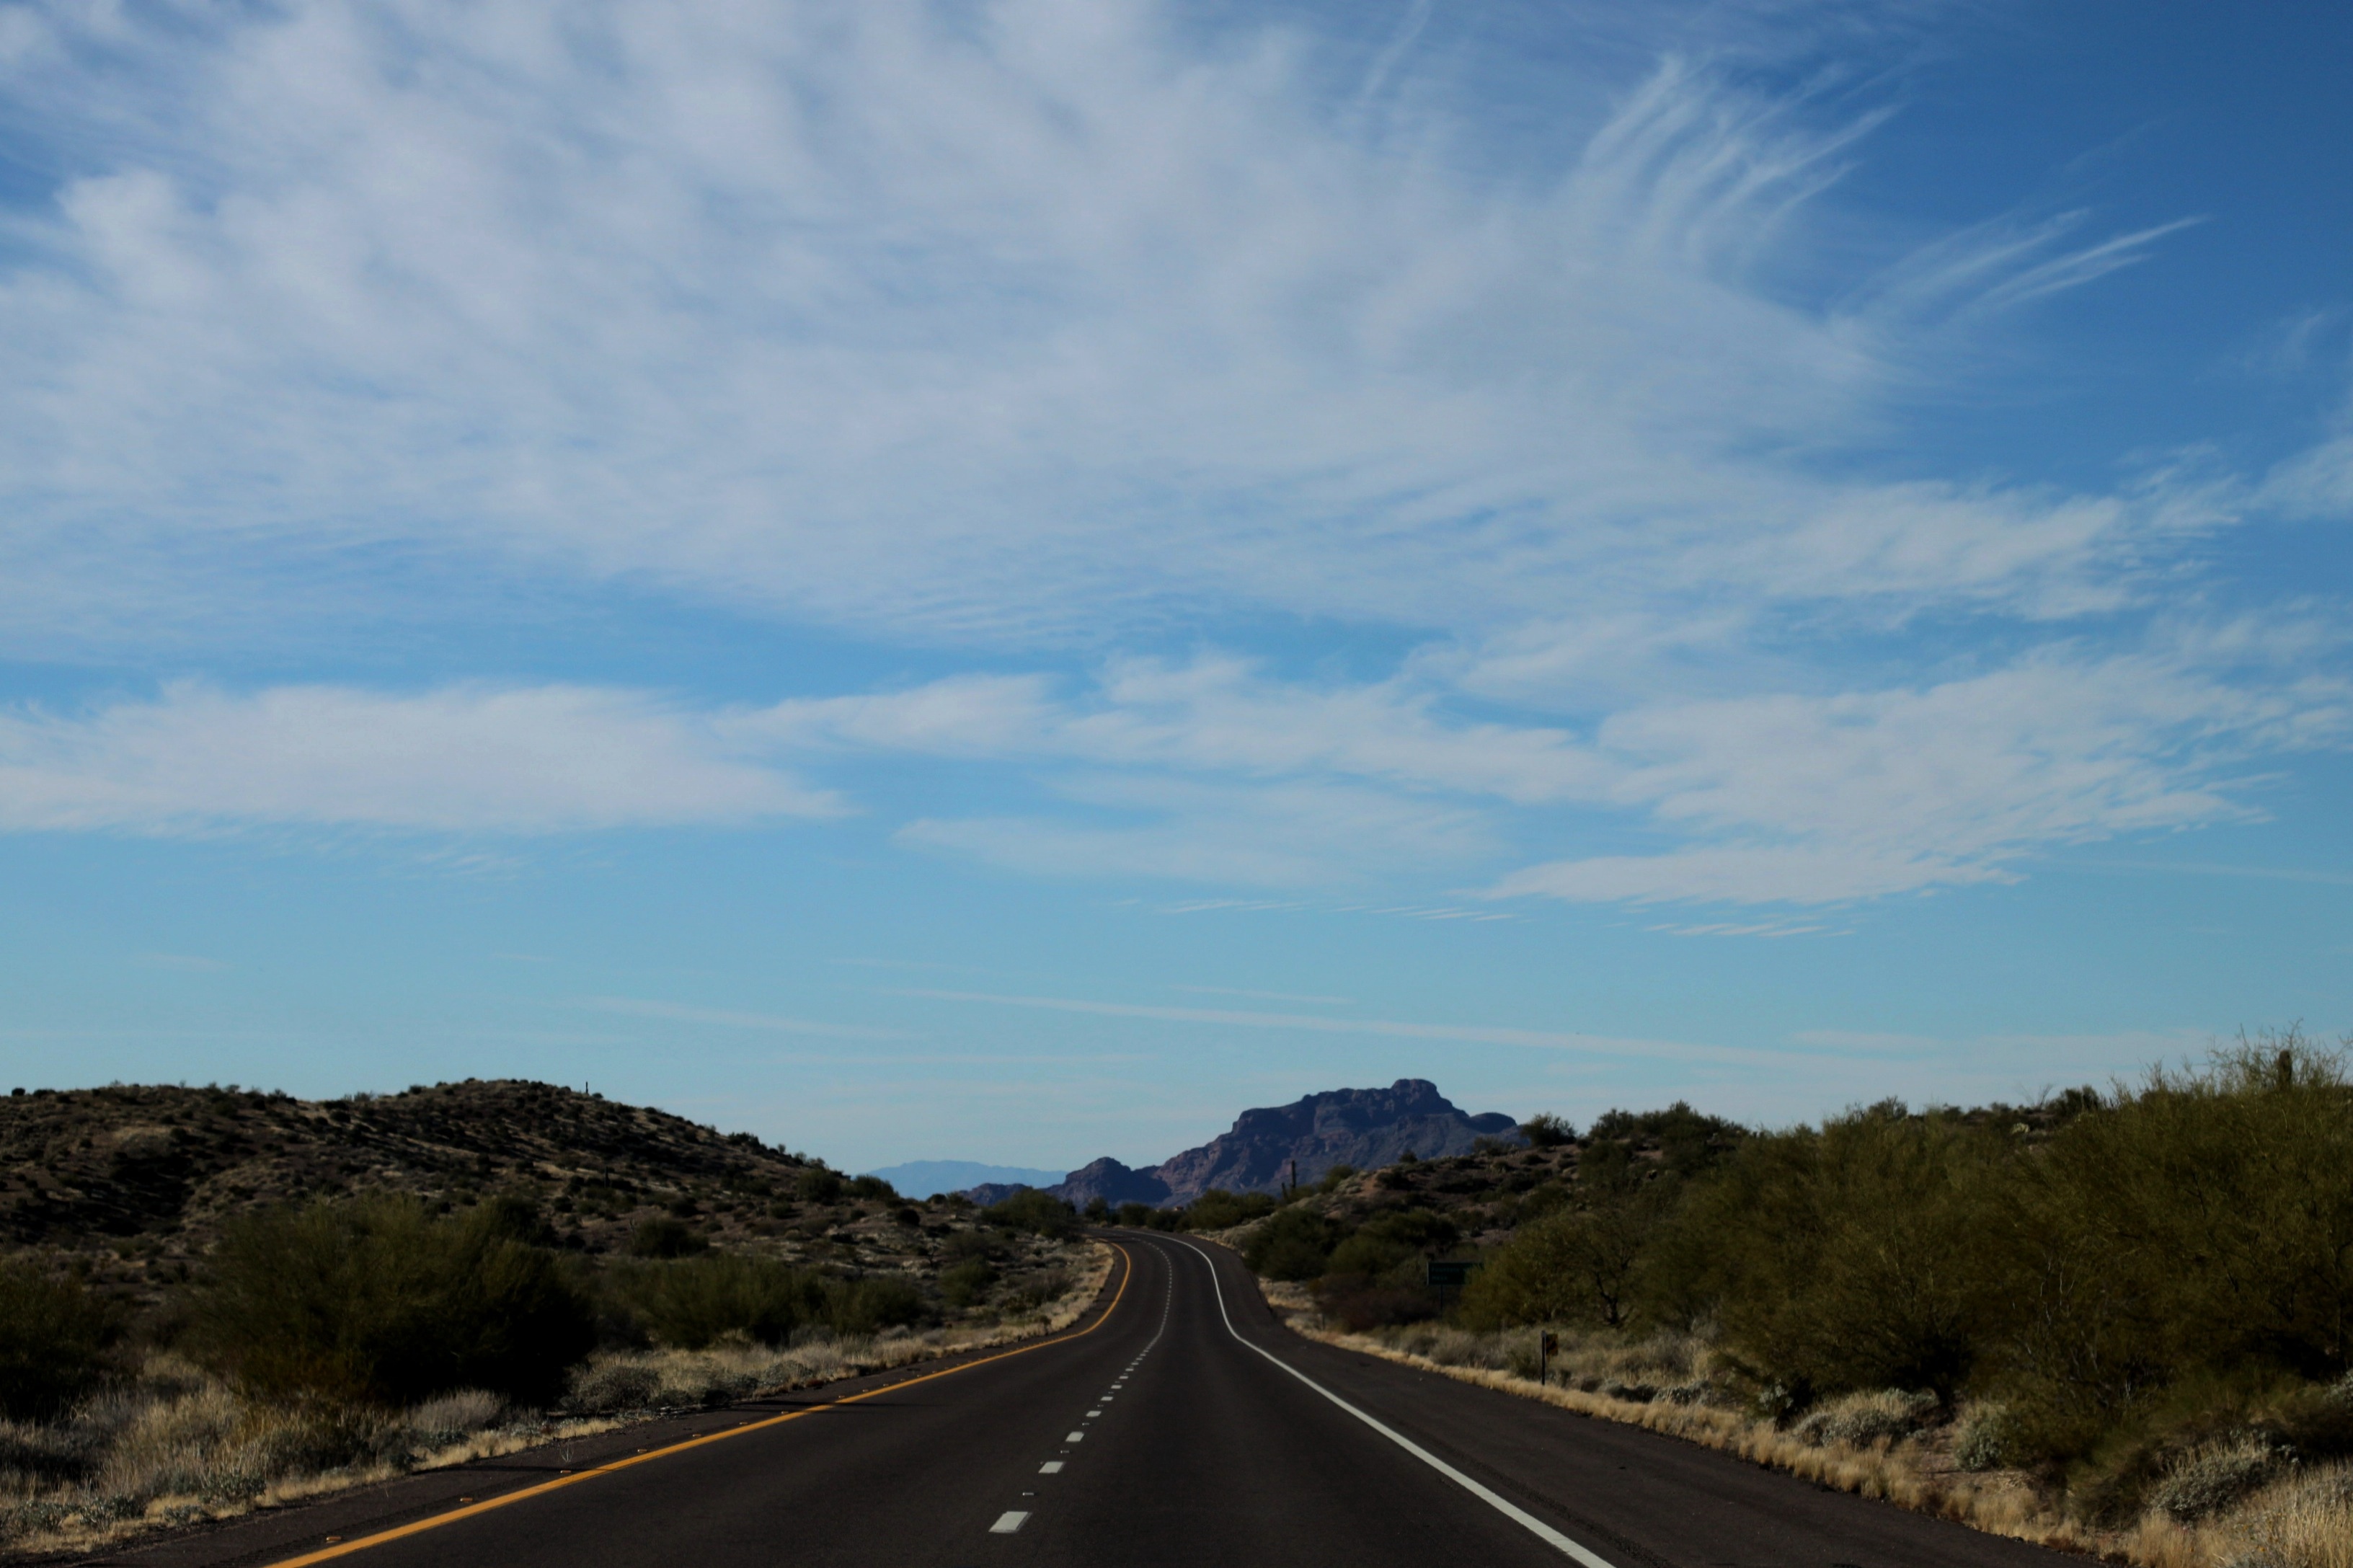
landscape, horizon, mountain, cloud, sky, road, highway, road trip, infrastructure, nonbuilding structure, controlled access highway